Gino Colombini

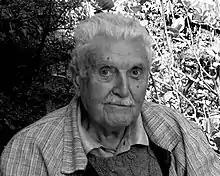

From 1933 to 1952, Colombini worked in the Milan practice of the architect and designer Franco Albini.